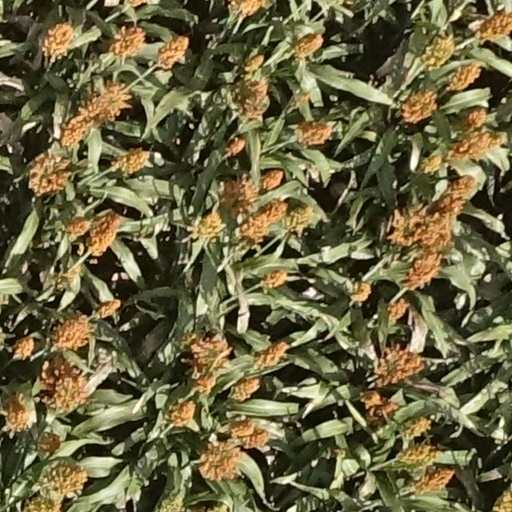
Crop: sorghum